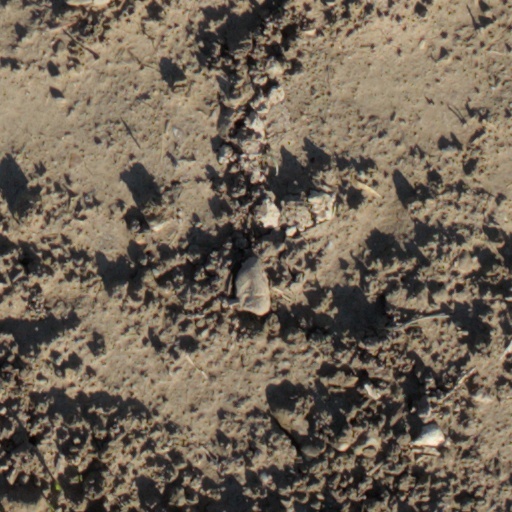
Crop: wheat